Csaba Hirbik

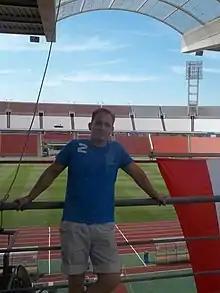

Csaba Hirbik (born 29 December 1976) is a Hungarian wrestler. He competed in the men's Greco-Roman 69 kg at the 2000 Summer Olympics.